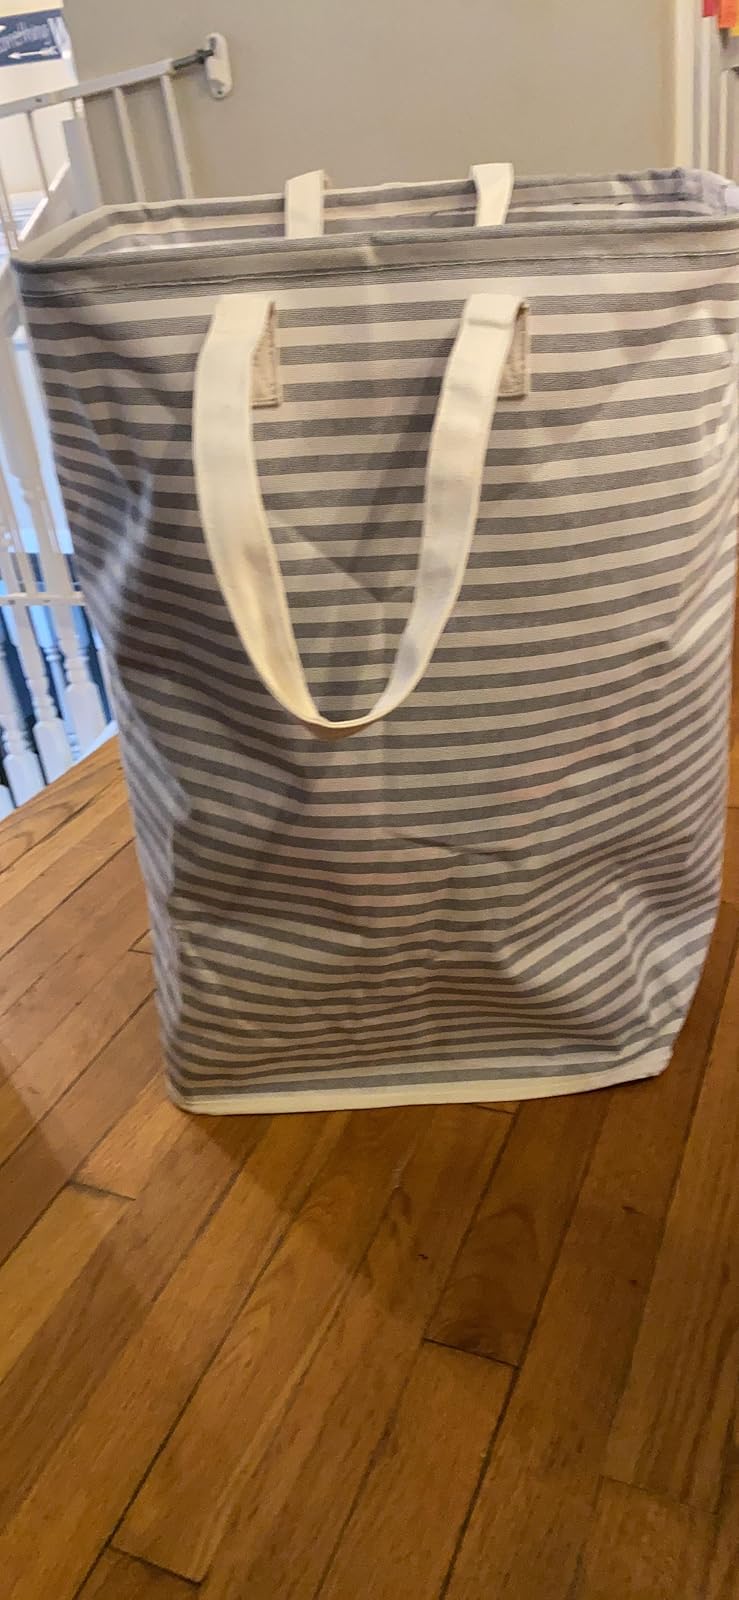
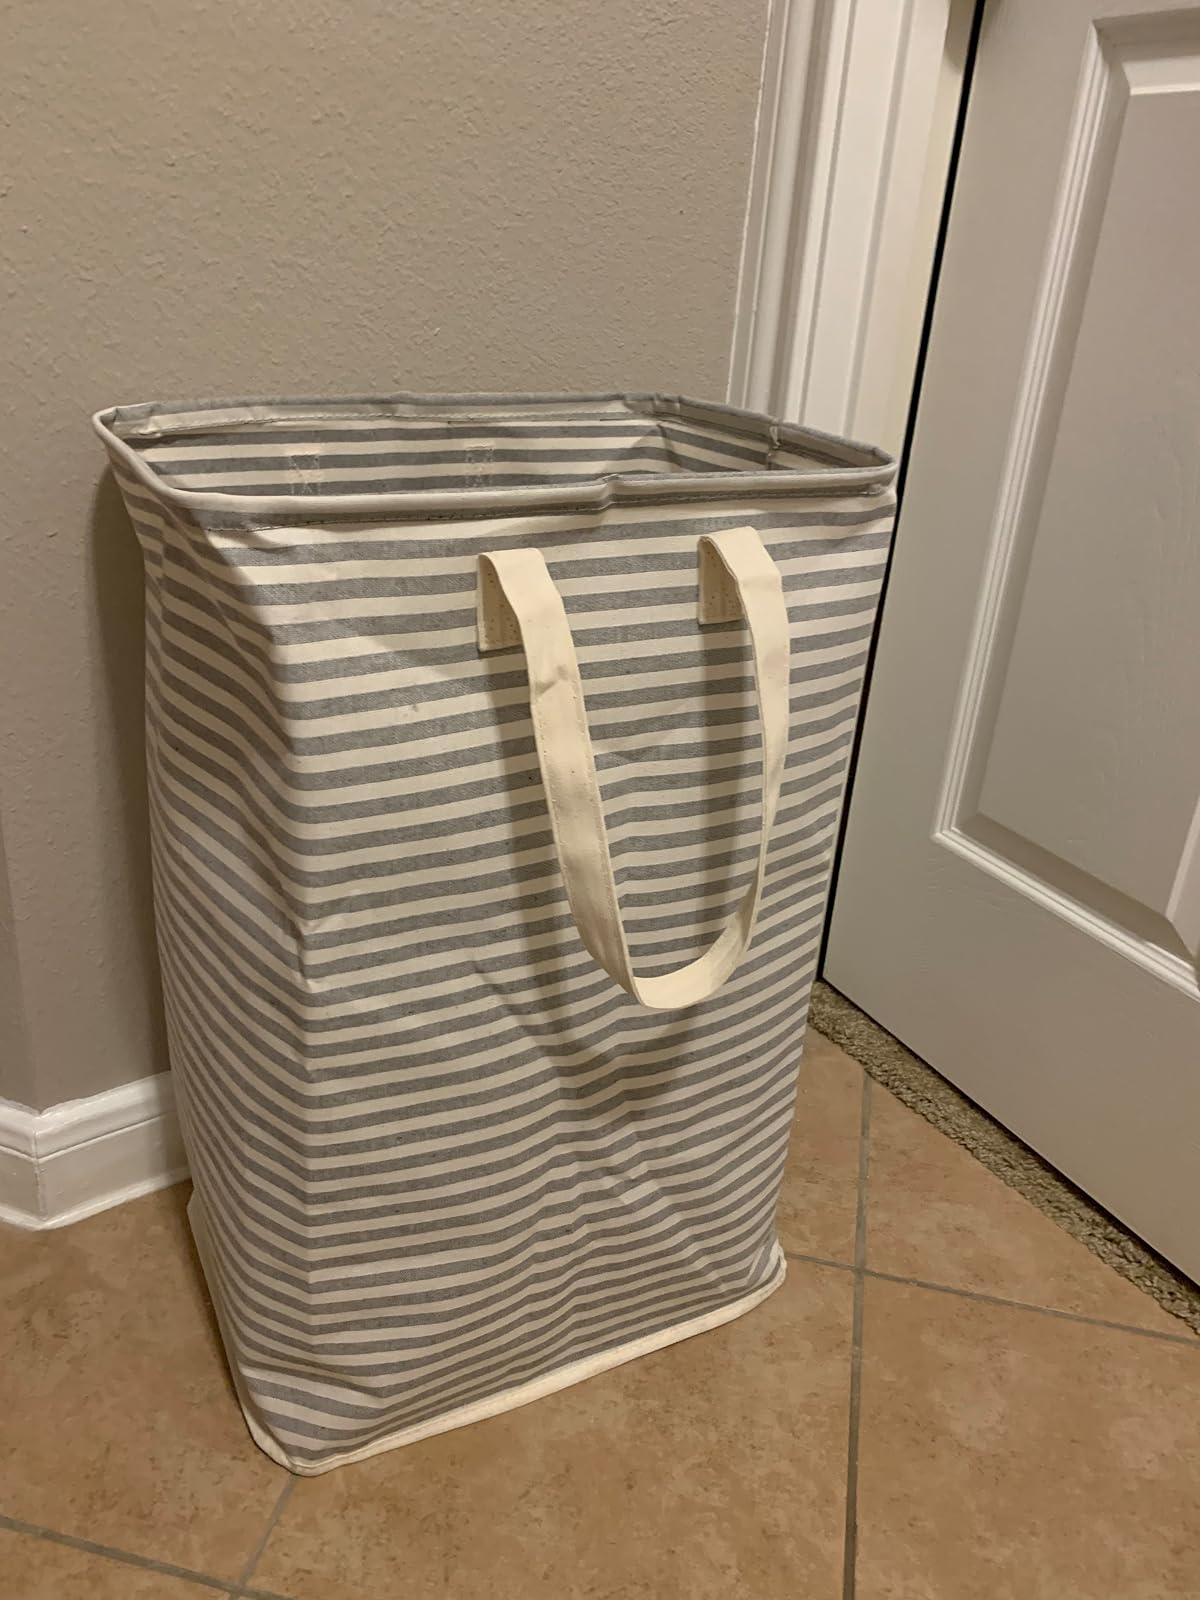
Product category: items_hamper
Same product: yes